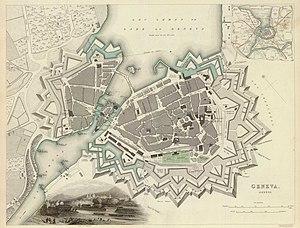
Plan de Genève en 1841